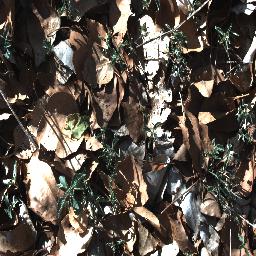
Label: negative